Gill Sans

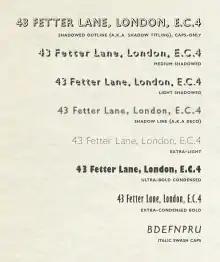
Some of the fonts of the Gill Sans family that are mostly intended for display use. Detail differences are obvious, especially the "single-storey" "a" on Extra Condensed Bold.

Particular areas of thought during the design process were the "a" (several versions and sizes in the hot metal era had a straight tail, like Johnston's, or a mildly curving tail), "b", "d", "p" and "q", where some versions (and sizes, since the same weight would not be identical at every size) had stroke ends visible and others did not. Rhatigan has commented that Monotype's archives contain "enough [material] for a book just about the 'b', 'd', 'p', and 'q' of Gill Sans".